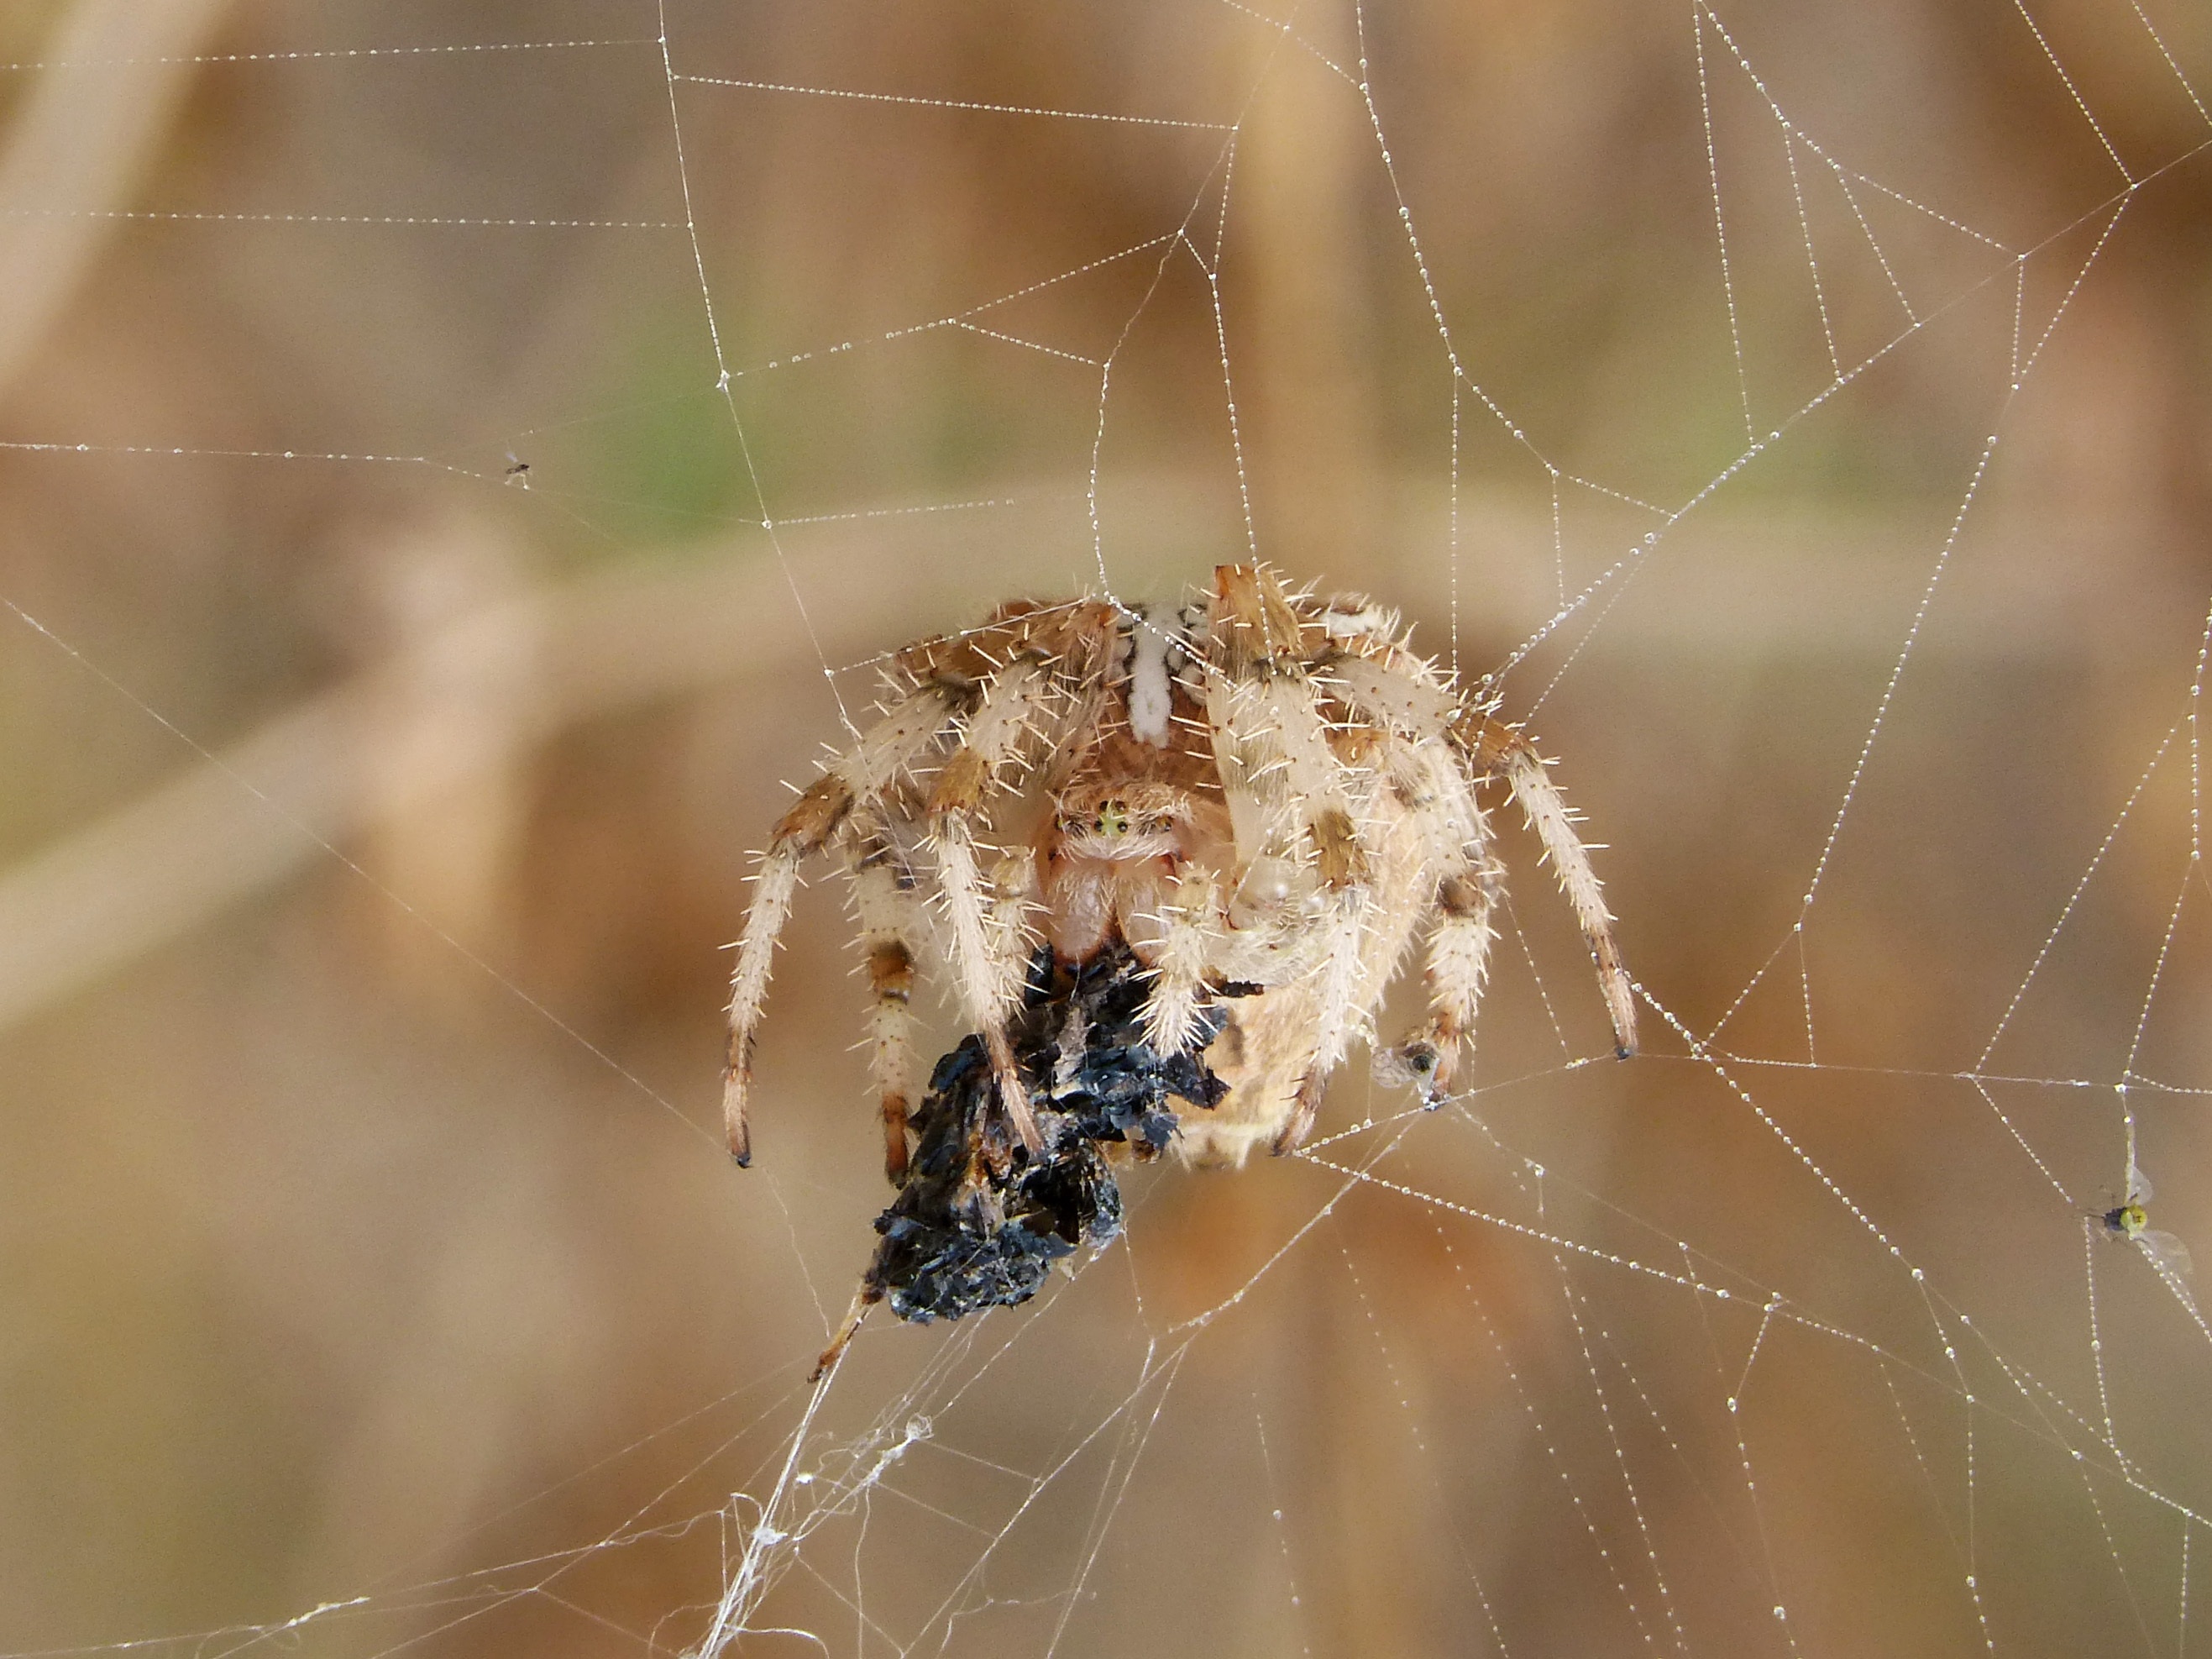
nature, photography, web, fauna, material, invertebrate, spider web, close up, spider, arachnid, hunt, argiope, macro photography, arthropod, araneus diadematus, devouring an insect, european garden spider, cross spider, araneus, orb weaver spider, yellow garden spider